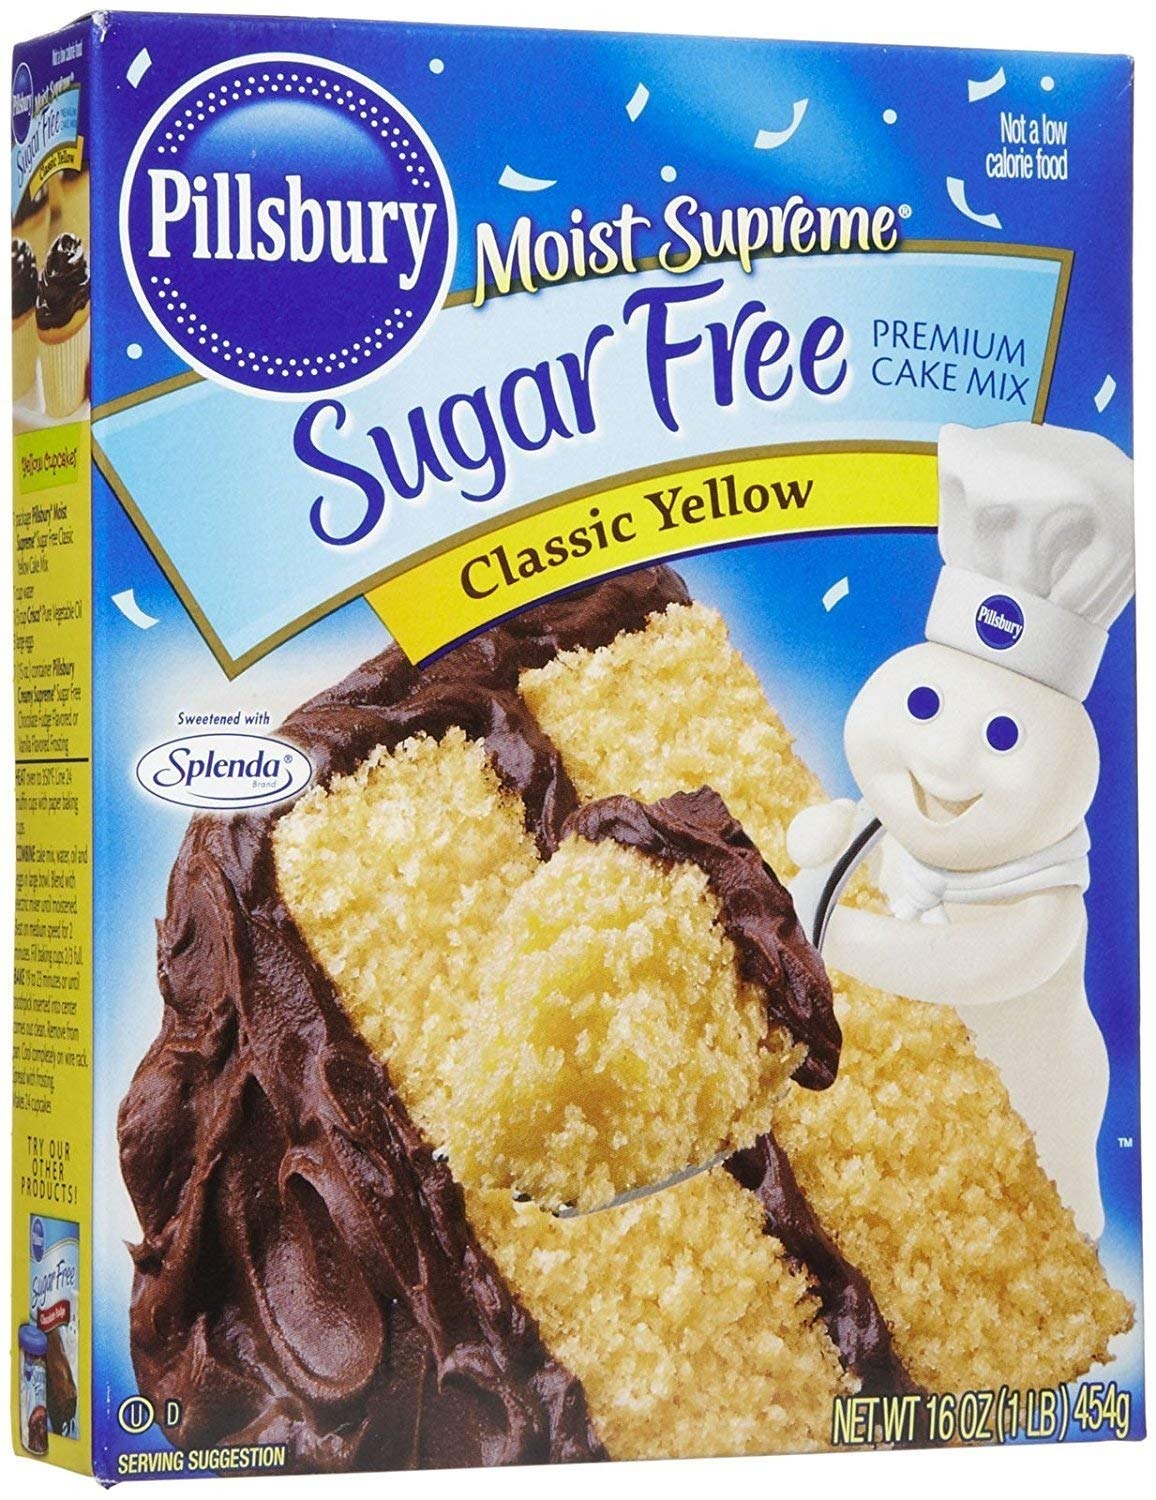
Item Name: Pillsbury Cake Mix, Sugar Free, Classic Yellow 16 oz (Pack of 12)
Product Description: Pillsbury Sugar Free Classic Yellow Cake Mix
Value: 192.0
Unit: Ounce

Price: 8.975